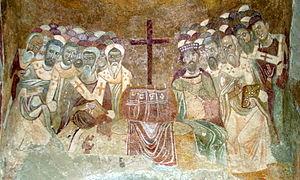
4 janvier : Acilius Severus devient le premier préfet de Rome chrétien.